Transport in Saudi Arabia

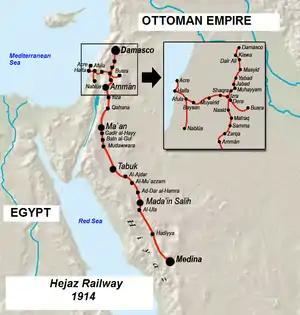

The first railway line in the kingdom predates the unification of Saudi Arabia. The 1,050 mm (3 ft 5⁄ in) narrow-gauge Hejaz railway, that ran from Damascus to Medina, began construction in 1900 under the Ottoman Empire Hejaz Vilayet, and was completed in 1908. A proposal to further extend the line to Mecca was made, but was never materialized. The southern portion of the line was mostly destroyed during the World War I. A few sections of the track remain, with some sections in Jordan being used up to today. The stations in Mada'in Salih and Medina have been converted into museums (Hejaz Railway Museum and Mada'in Salih Railway Station), each having some locomotives and rolling stock from the original railway.